Valérien Ismaël

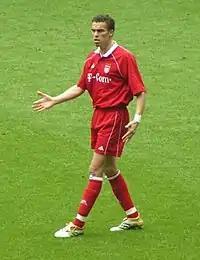
Ismaël with Bayern Munich

Ismaël arrived at Bayern Munich in July 2005. He received a red card on his debut for the club, but finished the season winning the German league and cup double for the second time in his career. However, he only featured once in the 2006–07 campaign for the club due to his long term injury and was eventually released to join Hannover 96 in January 2008. He made 31 league appearances for Bayern without scoring and eight Champions league appearances, scoring once against A.C. Milan in a 4–1 loss.